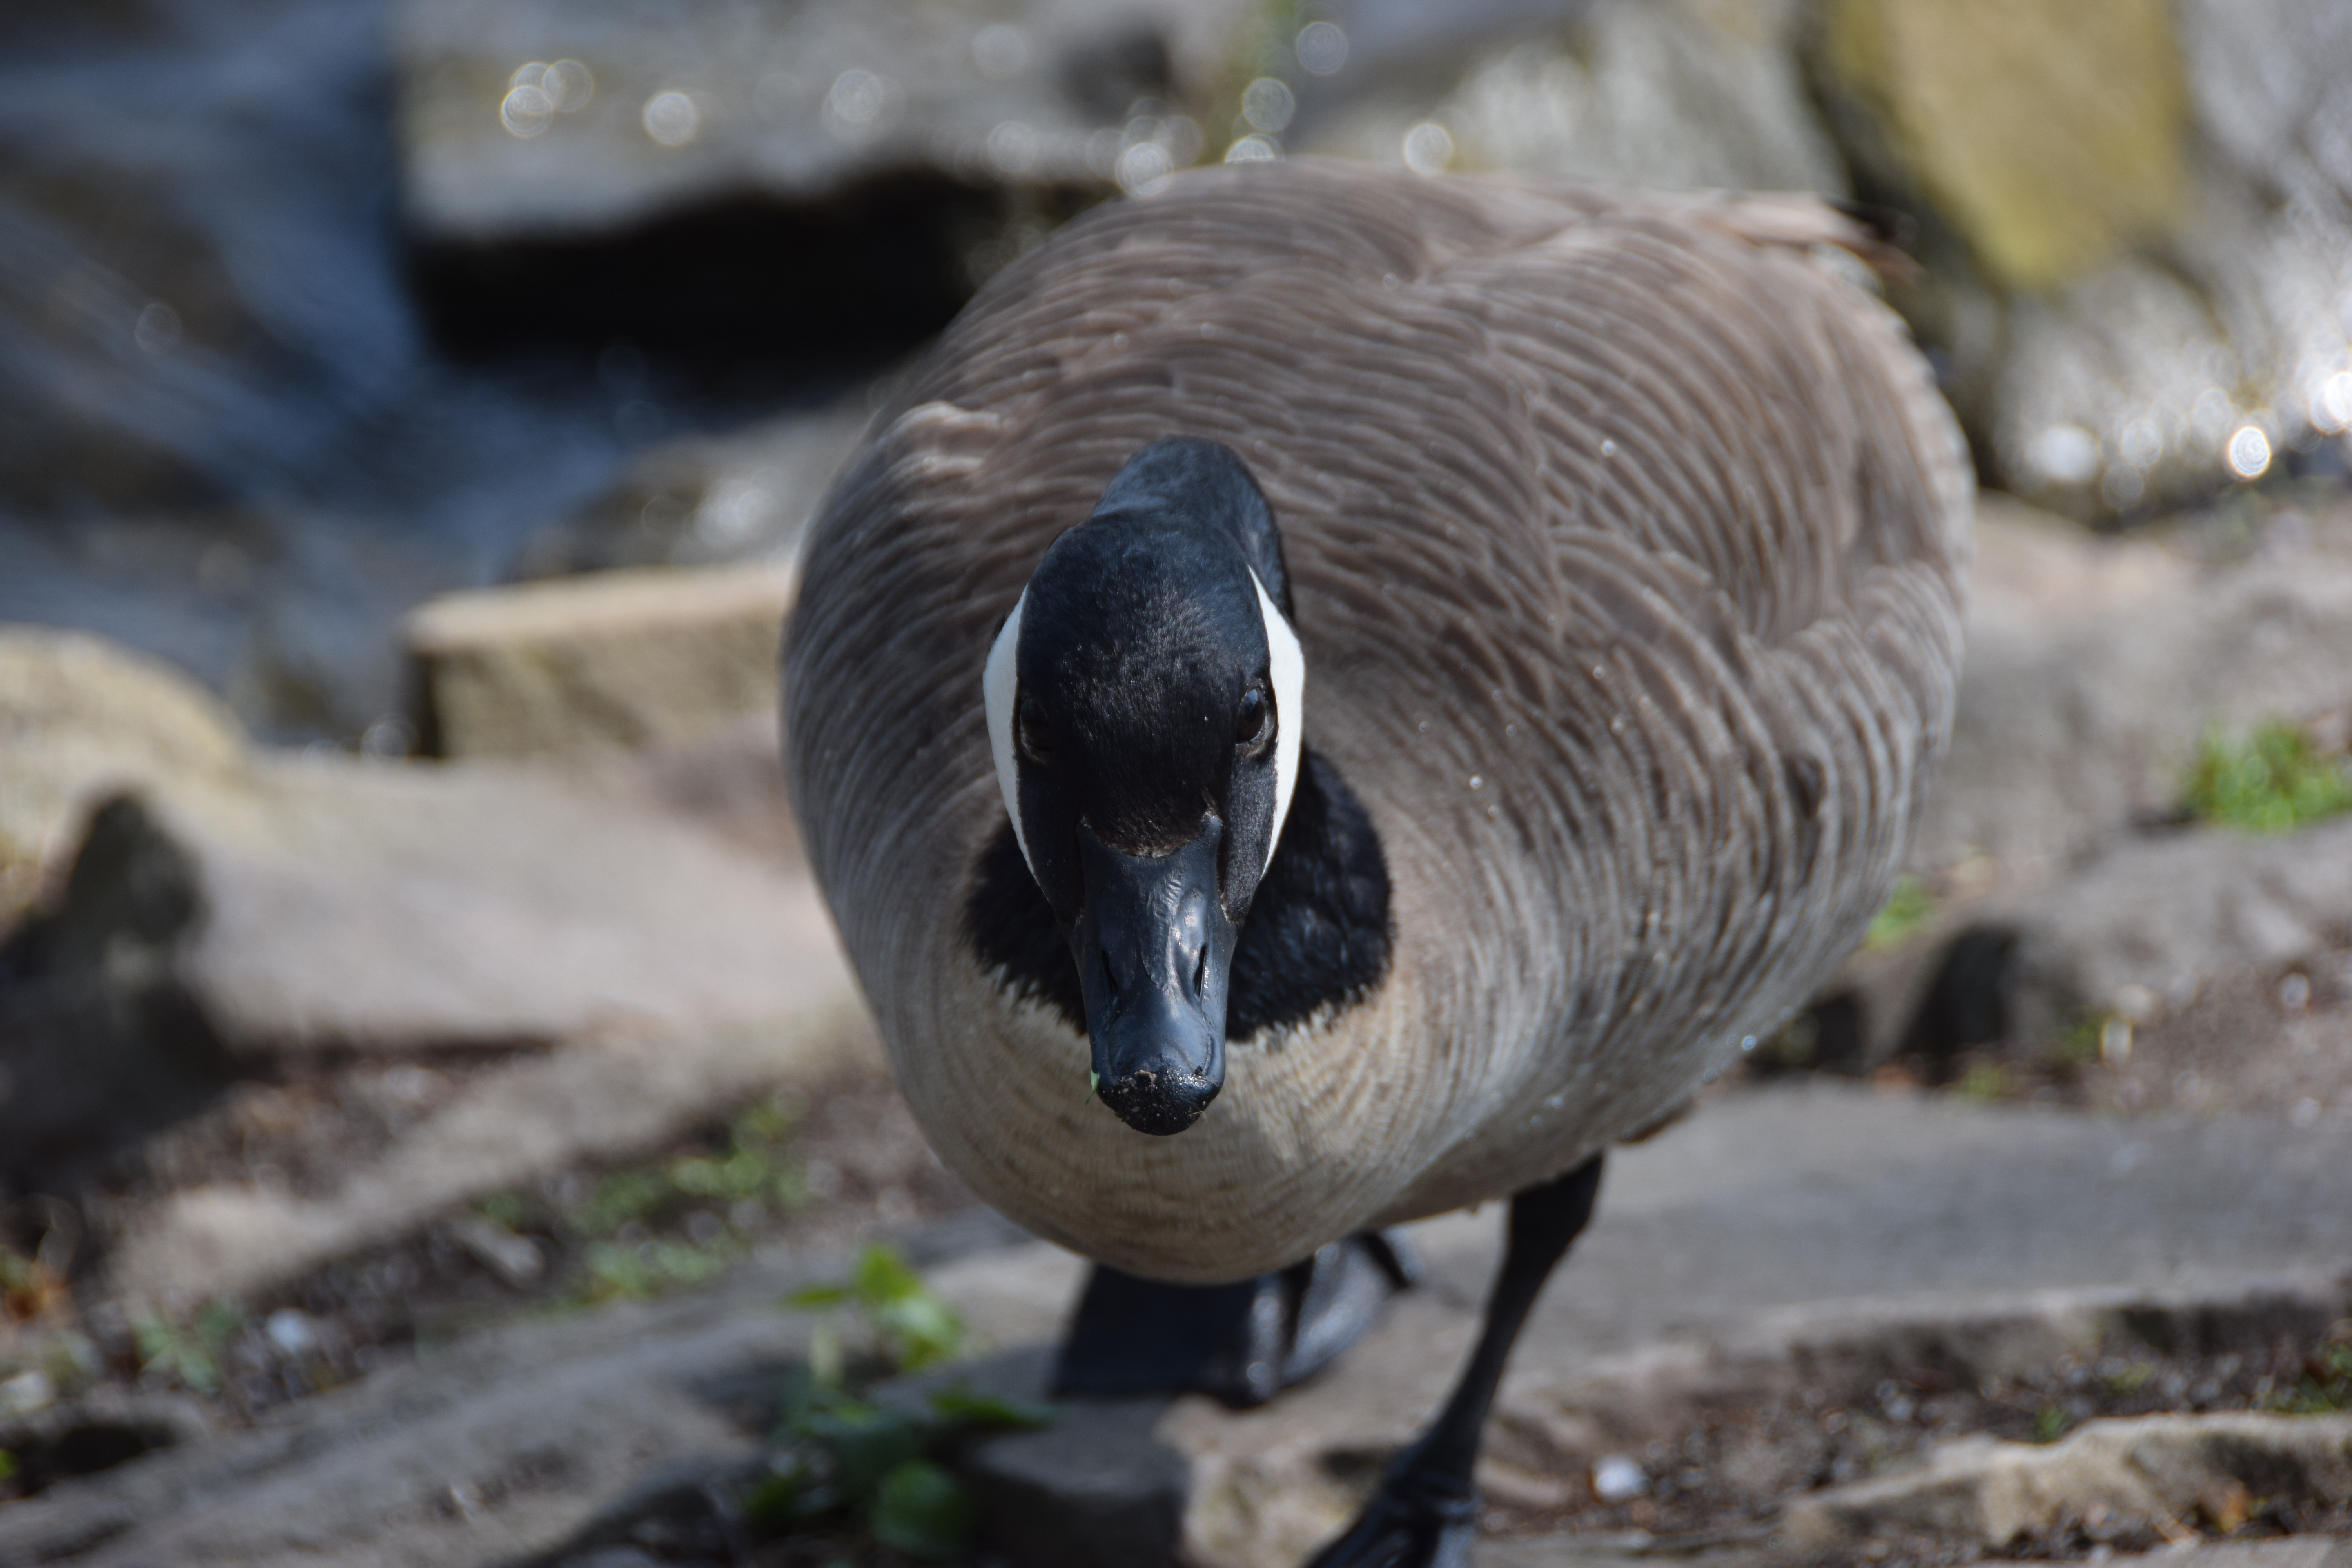
natural, bird, beak, canada goose, ducks, geese and swans, waterfowl, terrestrial animal, duck, grass, feather, seabird, snout, wing, livestock, fowl, water bird, seaduck, goose, wildlife, soil, pigeons and doves, flightless bird, tail, swan, zoo